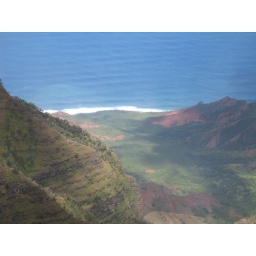
Na Pali beach accessible only by water or hiking trail